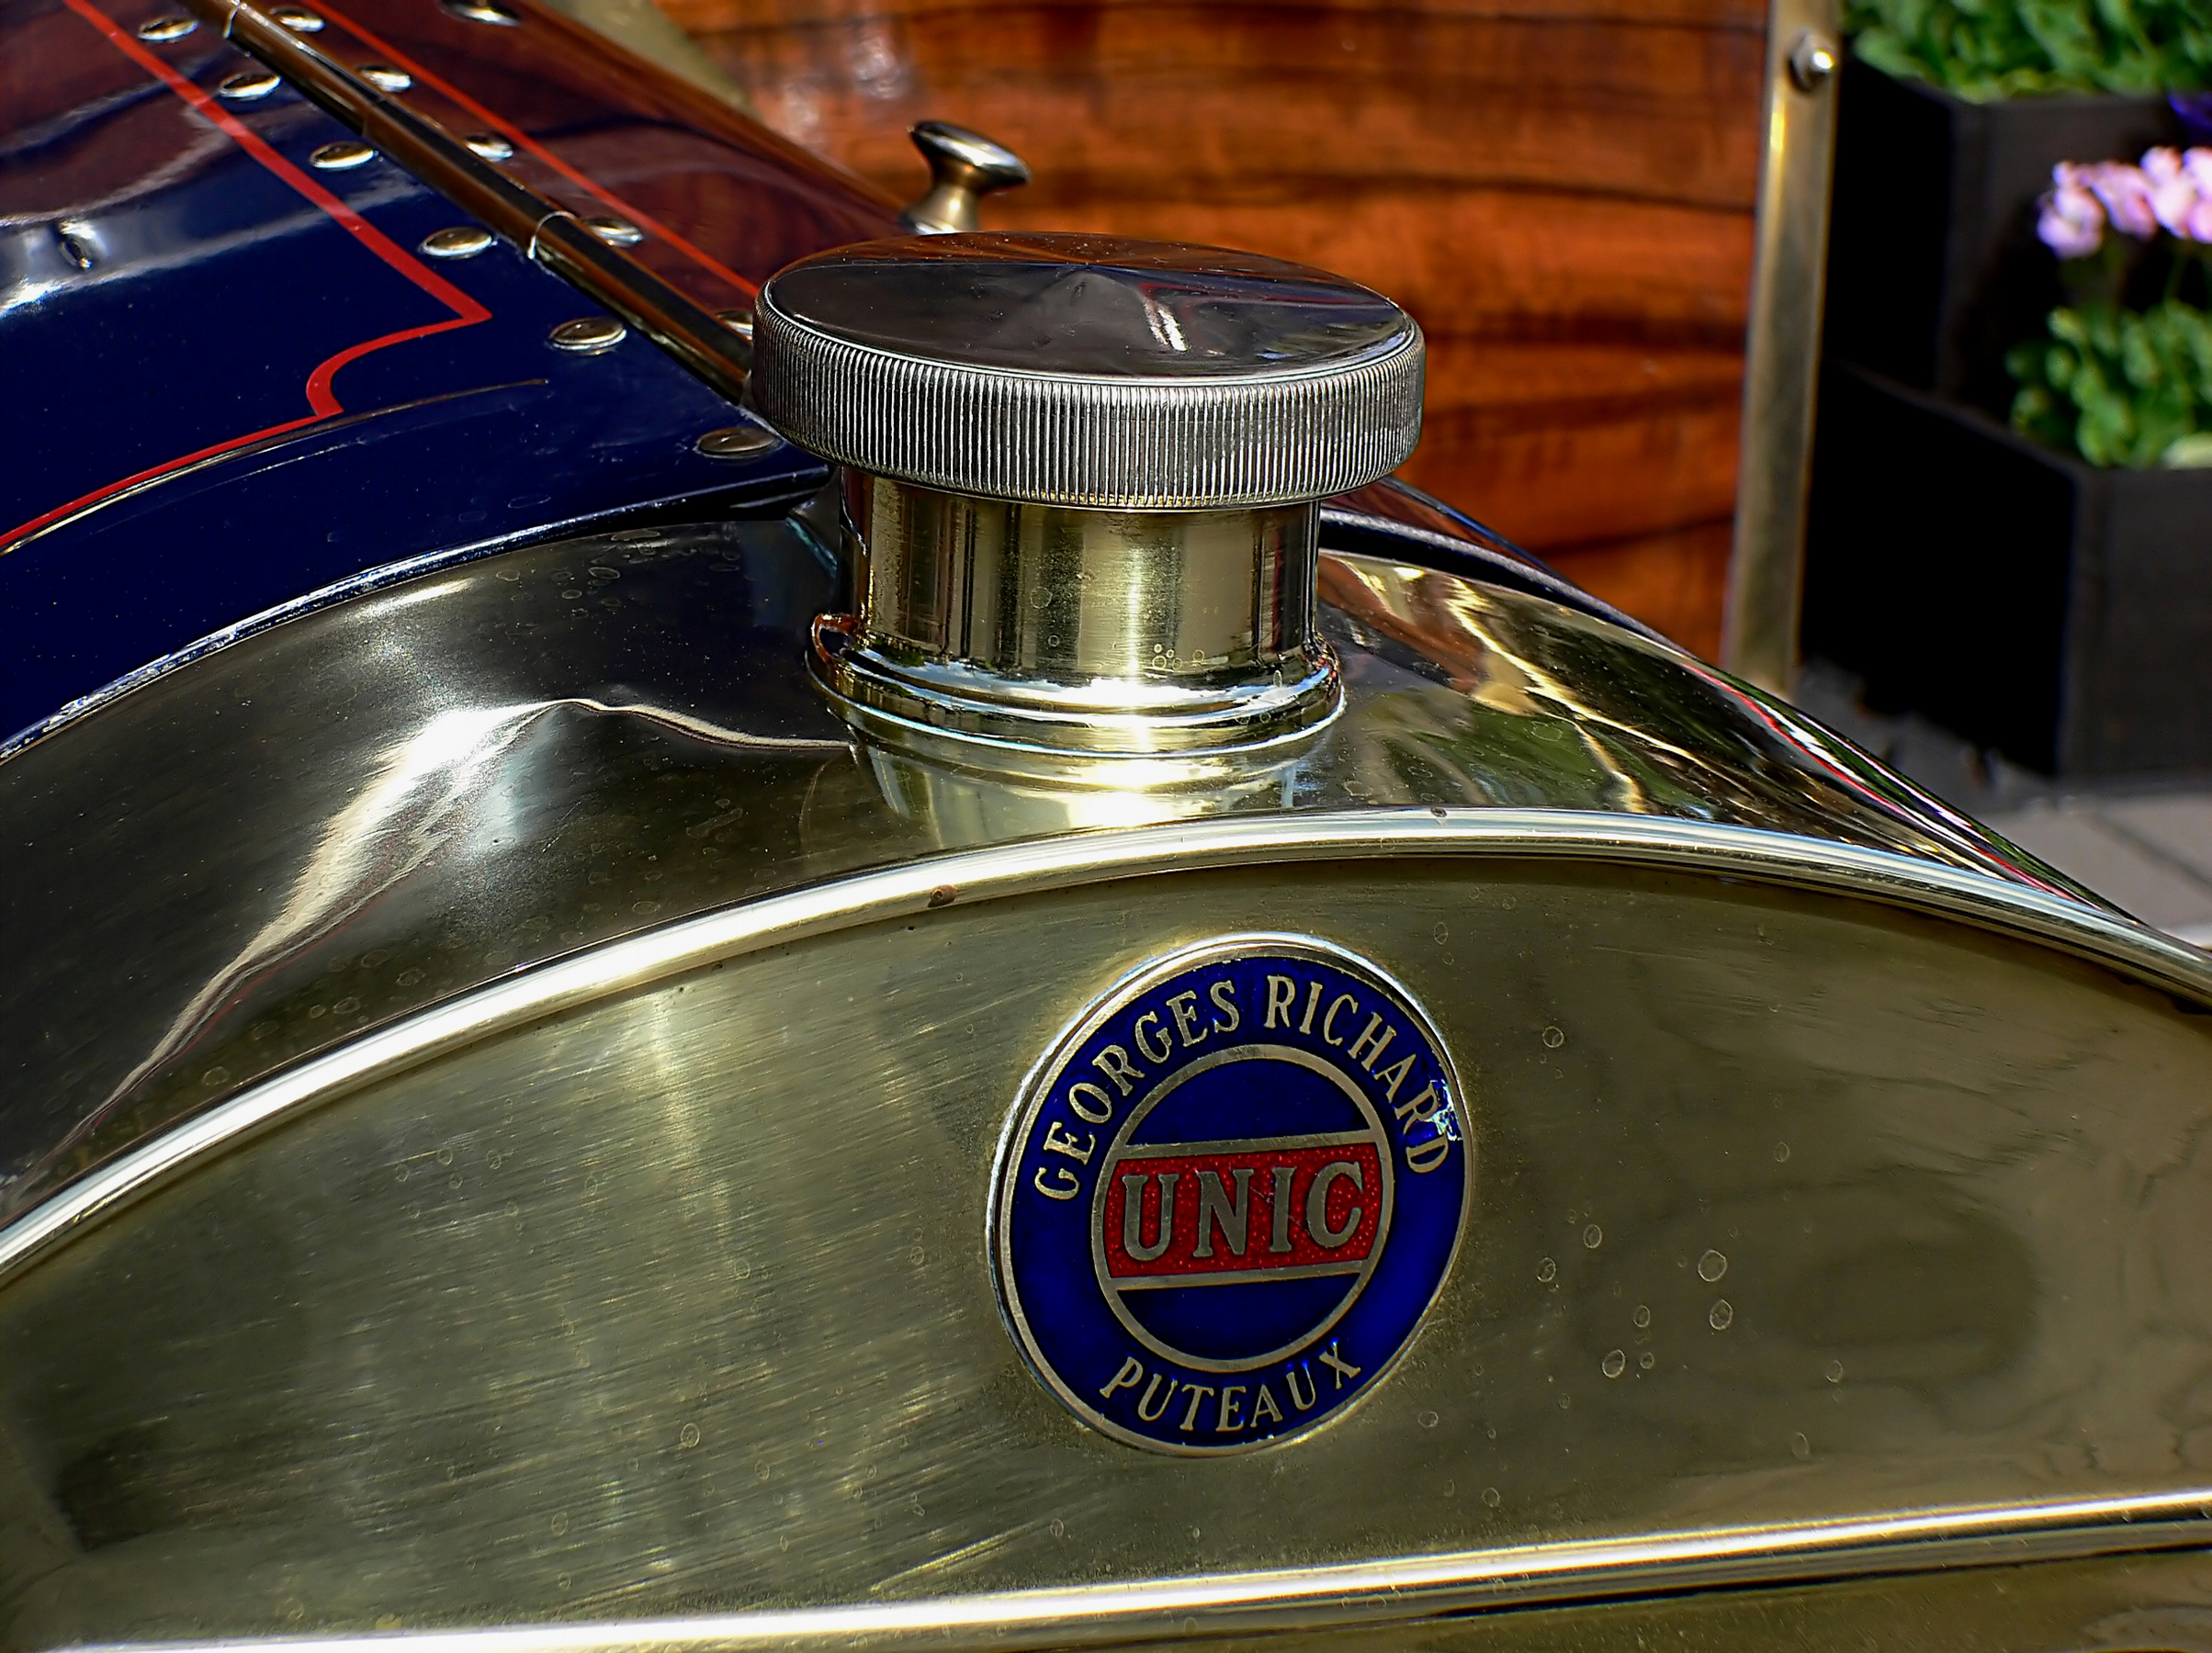
car, wheel, vehicle, drink, classic, autoradiator, unic